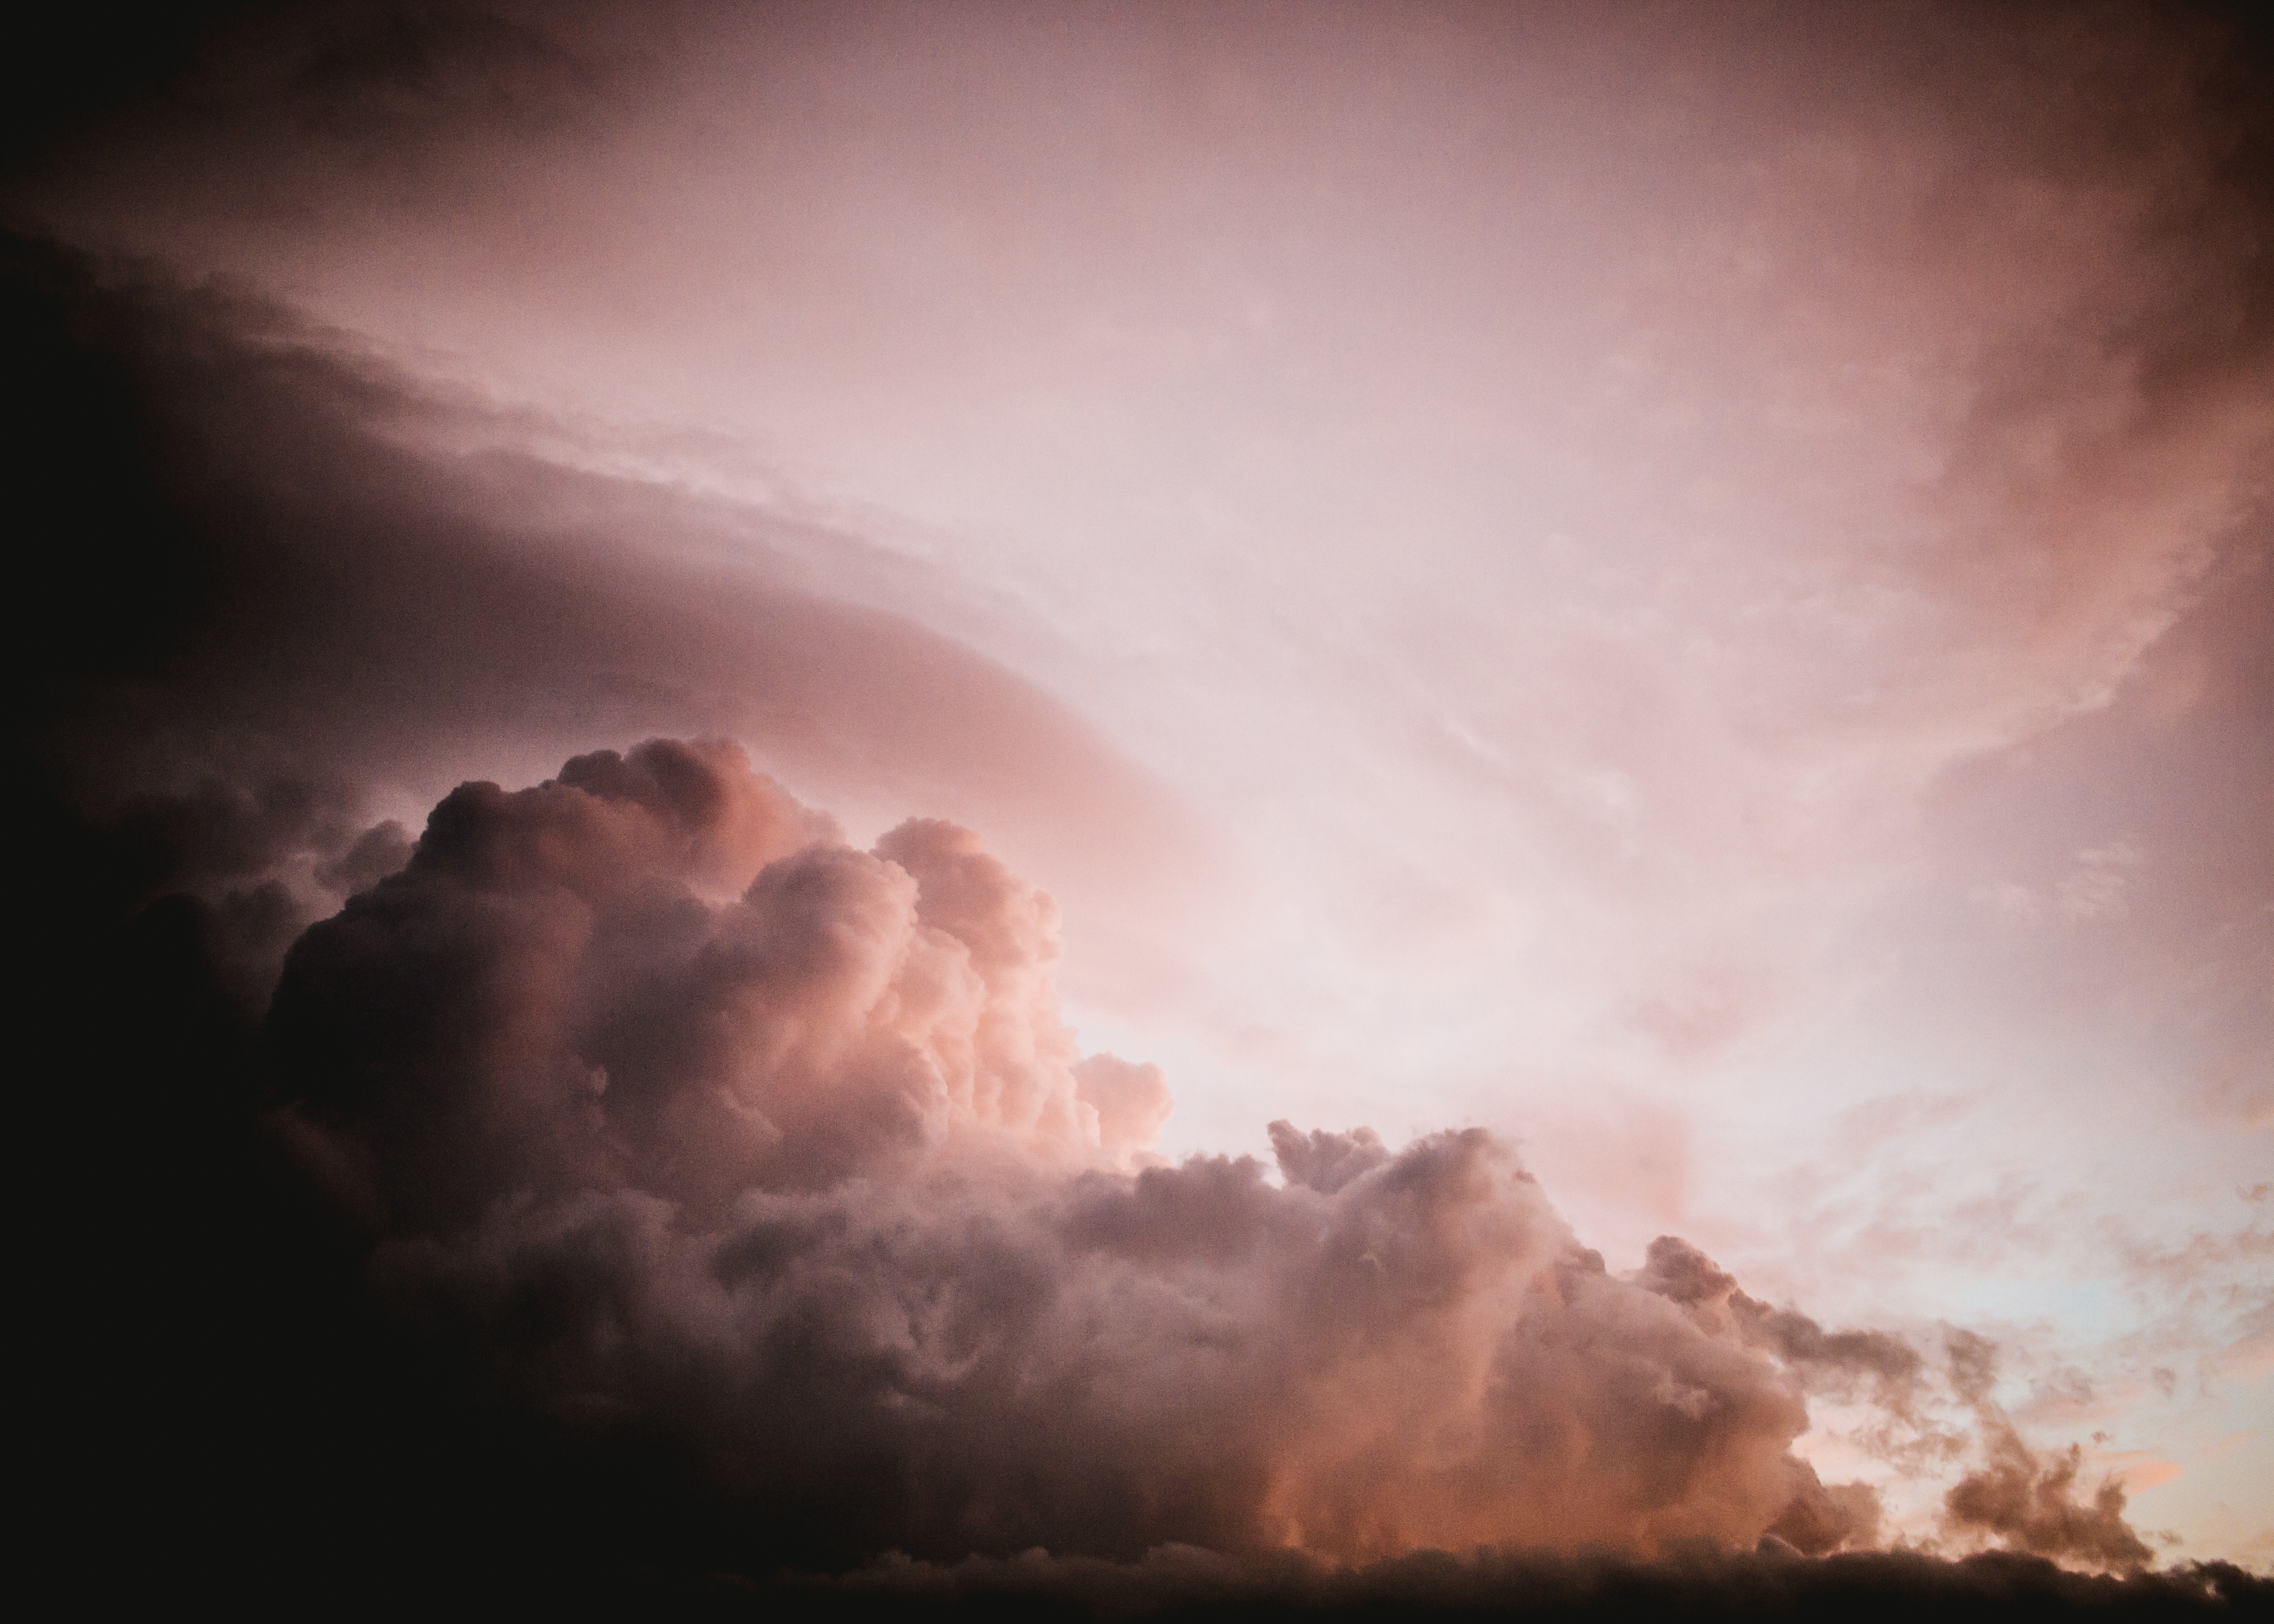
landscape, nature, light, cloud, sky, sun, sunrise, sunset, morning, rain, atmosphere, evening, heaven, weather, storm, volcano, darkness, thunder, thunderstorm, dramatic, phenomenon, meteorological phenomenon, atmospheric phenomenon, geological phenomenon